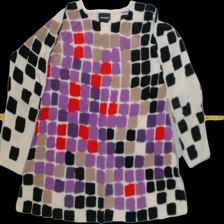
View: front
Type: Sweater
Category: Ladies
Brand: Marimekko
Colors: Multicolor, Pink, Purple, Black, White, Beige
Material: 100%wool
Pattern: Checkered print
Cut: Regular, C-collar
Season: All
Trend: No trend
Stains: No
Price range: 100-150
Recommended usage: Export